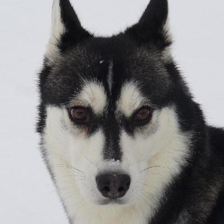
Label: animals